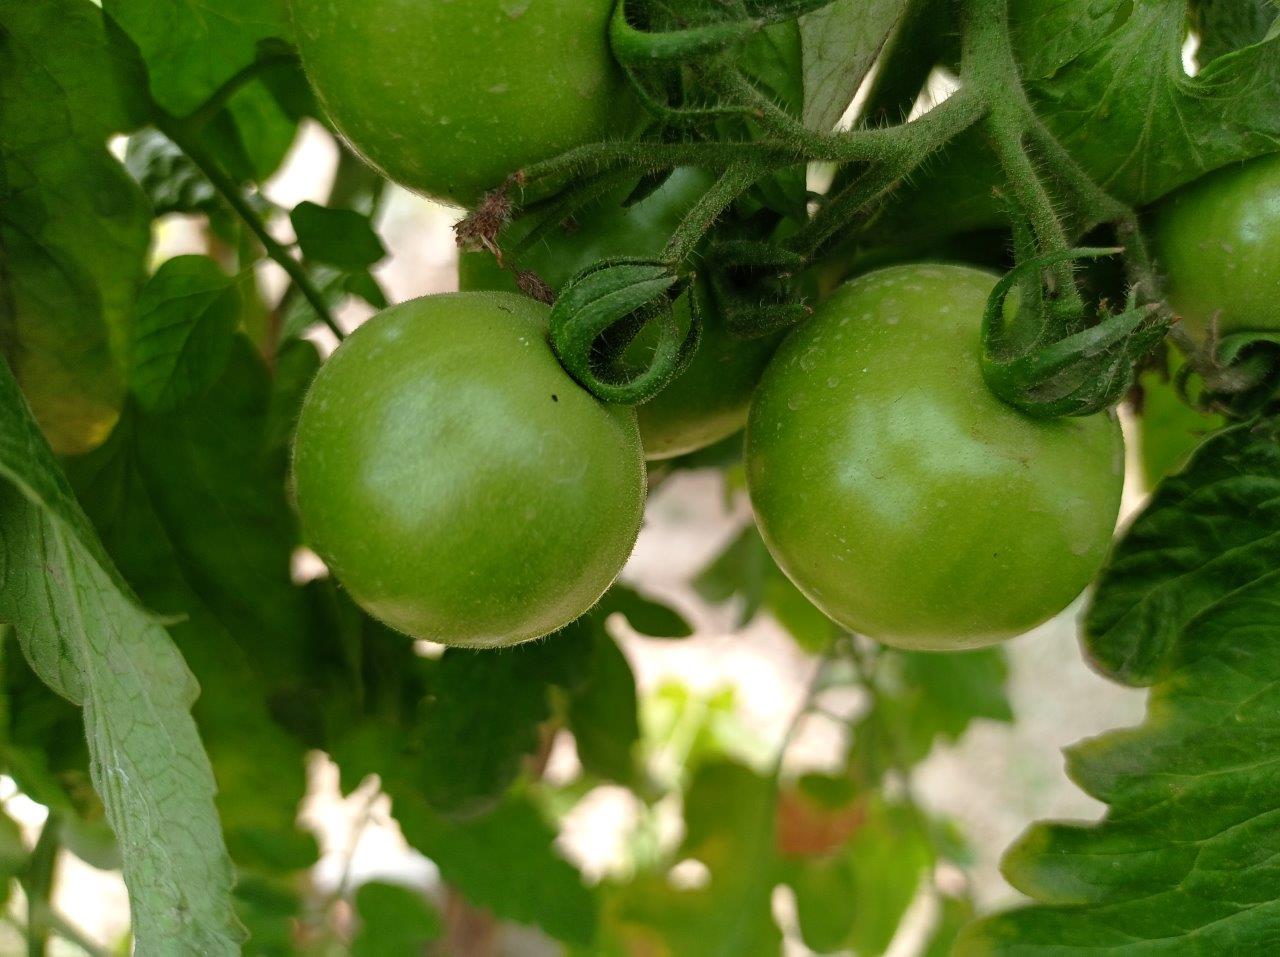
Maturity: Immature